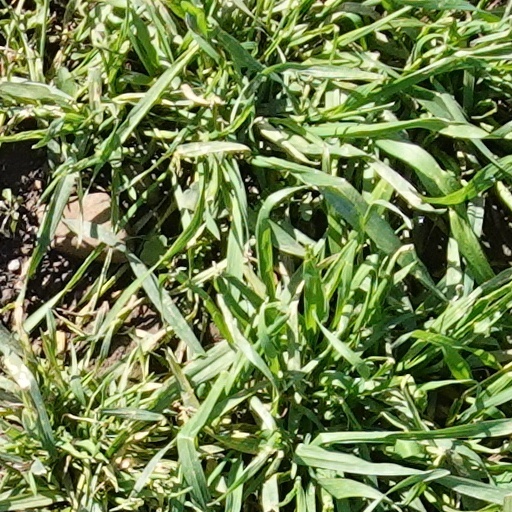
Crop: wheat